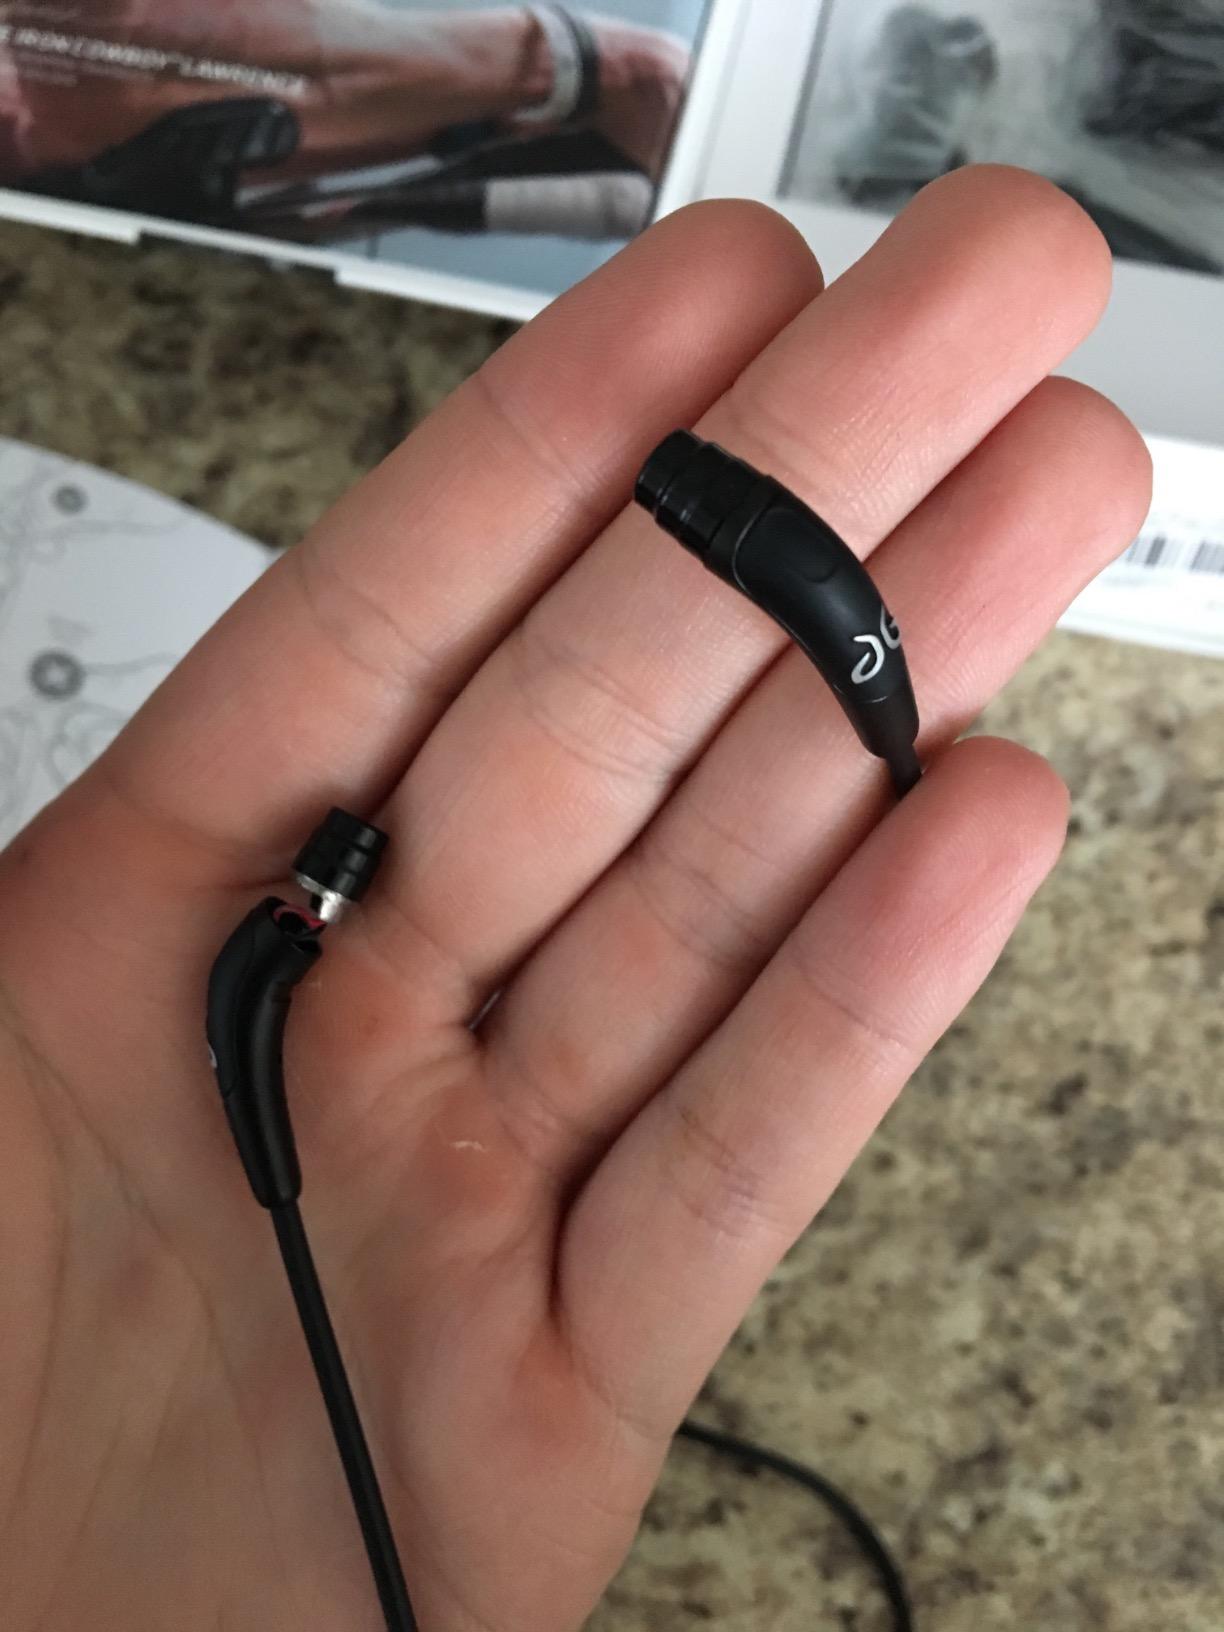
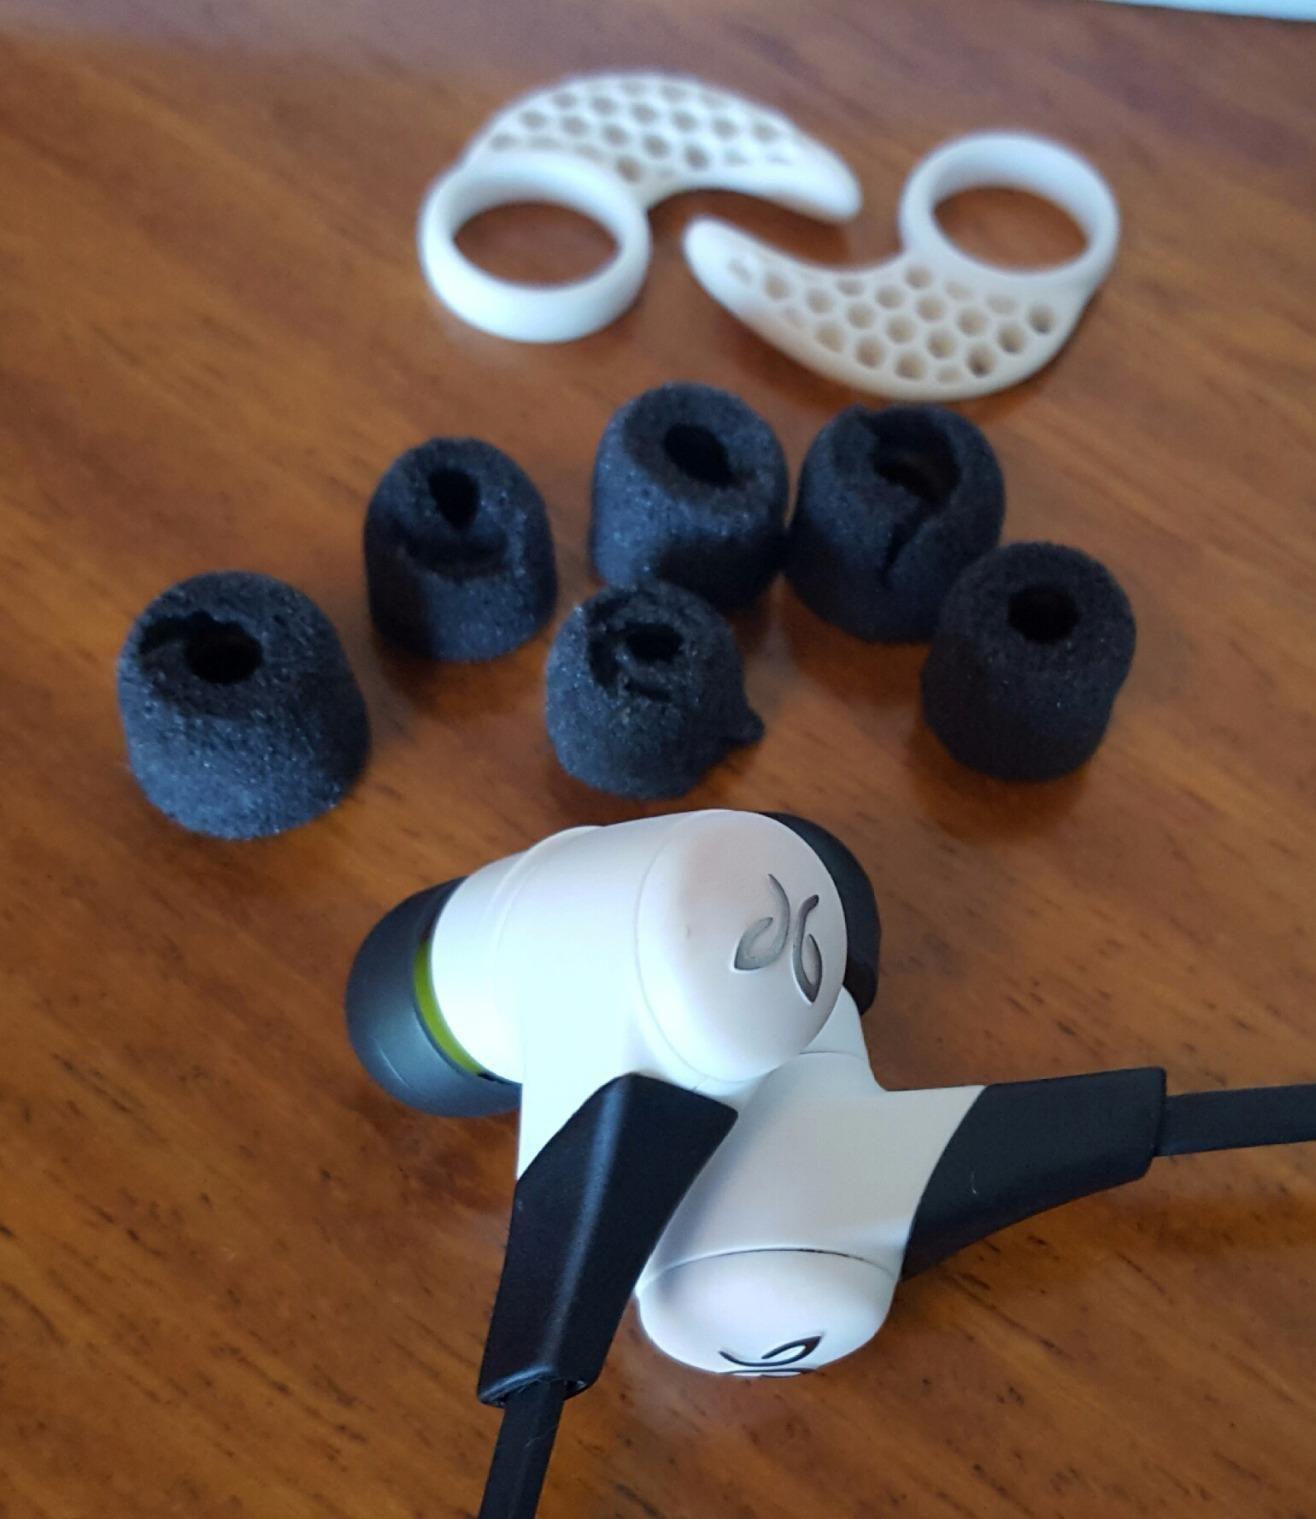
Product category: headphones
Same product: no